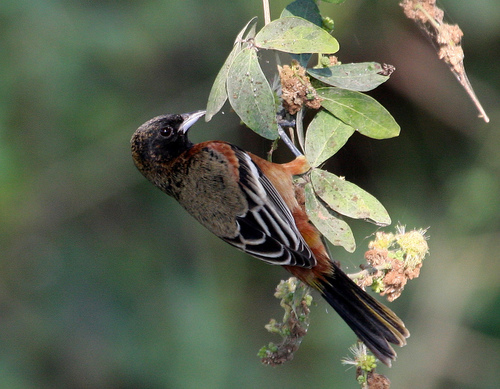
this bird has a white, pointed bill and a black face with it's crown and back being tan with some black specked in to it; it's wings are black with white outlines and it's body is an orange body and black tail.
this is a bird with a red breast, black wings and a long pointy beak.
this bird has a curved white bill, a black crown, and a red belly.
this bird is grey with black wings and has a very short beak.
brown belly and breast with black wings and black wing bars with black crown with red brown speckles.
this small bird has an orange-brown body with lack and white wings and a black and brown head.
the bird is variegated in color with different shades of brown, black, and grey.
this bird has wings that are black and white and has a small bill
this bird has wings that are black and has a red bodya small black bird, with a long tail, and a pointed bill.
Species: Orchard Oriole